Dalcross Castle

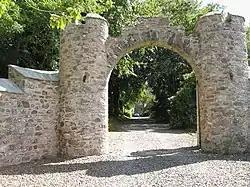
Dalcross Castle gateway

Dalcross Castle is a restored 17th century tower house, about southwest of Croy, Highland, Scotland, and about northeast of Inverness. The castle stands on a ridge.